Blade shearing

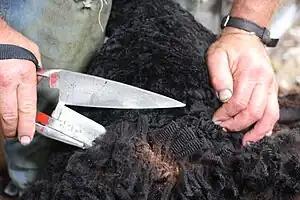
A blade shearer at work on a black sheep

Blade shearing or hand shearing is the style of shearing sheep and other animals with fibrous coats (alpaca, llama, goats etc.) with a set of specialized scissors. It is practiced in many parts of the world as both an occupation and a sport. Commercial blade shearers shear on average 140 sheep in an 8-hour working day, but some will shear over 200 sheep in a day.